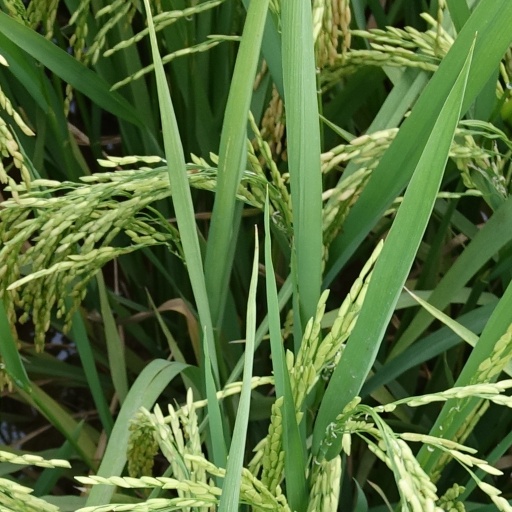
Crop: rice